Paul Zimmer (internet personality)

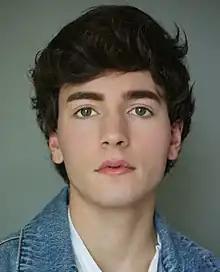
Becker in December 2020

Troy Becker (born Paul Josef Gutowski), previously known by the pseudonym Paul Zimmer, is an actor and internet personality. Under the Zimmer name, he was a Musical.ly (later TikTok) personality who was known for posting "a fairly innocuous if very corny brand on the app, doing things like making 'thirst trap' videos of himself lip-syncing to R&B songs and flashing his abs with captions like 'Happy Black History Month :)'." However, Zimmer later became a controversial figure after he was accused of financially exploiting his young fans on Musical.ly's sister app, Live.ly, and trying to create a false identity for himself as a minor.